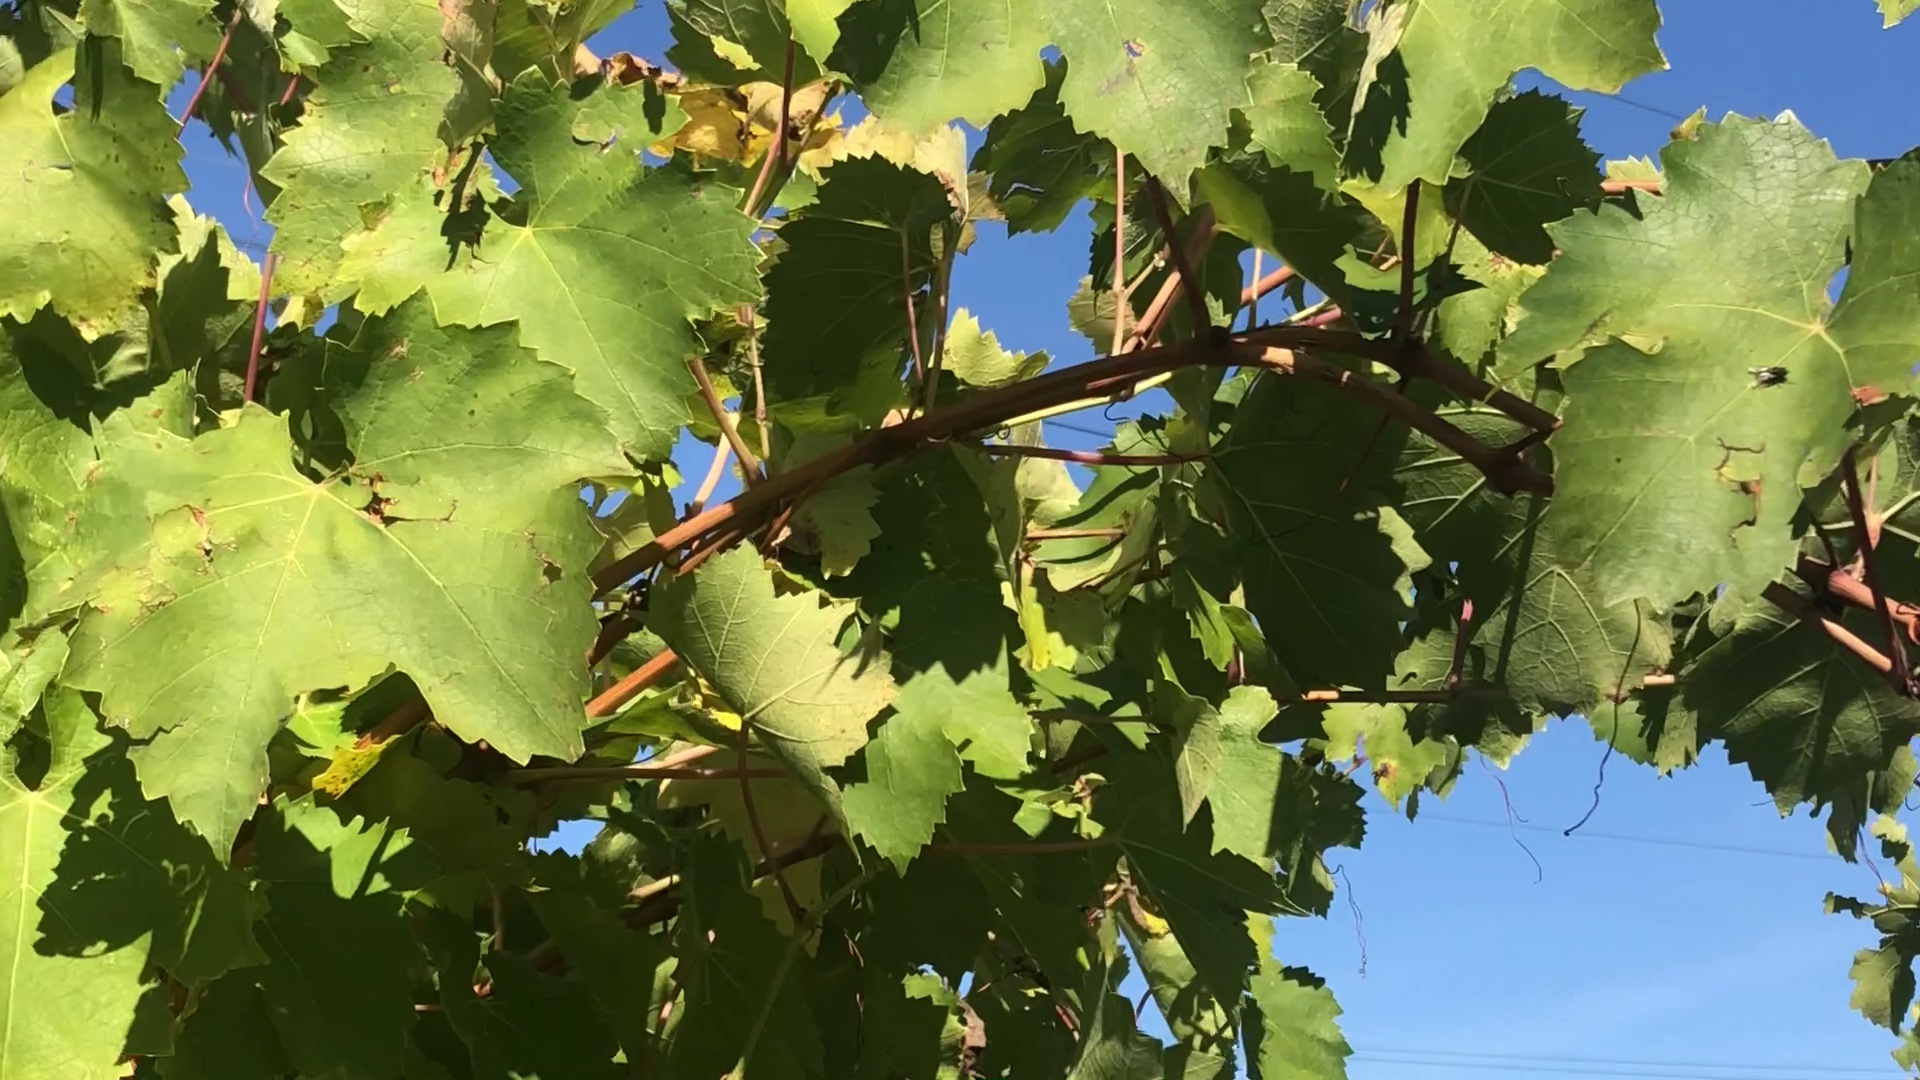
Label: healthy